Nottingham and District Tramways Company

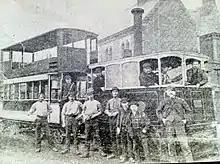
Nottingham Steam Tram circa 1882

The construction of the second line began almost immediately after the opening of the first. A formal ceremony took place on 23 September 1878 when Miss Bella Winby, the daughter of the patentee of the track system proceeded to raise the first stone with a miniature pick prepared specially for the occasion. The spot selected for this ceremony was in the centre of the road a small distance above St. John's Church, Carrington and exactly opposite the plot of land purchased by the company for the depot and stables. Work moved quickly and on 3 April the works were inspected by the Board of Trade and authorised for opening on Saturday 5 April 1879. The route was via Long Row, Market Street, Parliament Street, Milton Street and Mansfield Road, with a branch along Forest Road. The Carrington route was not connected to the southern route, and it had its own depot and stables between St John’s Church and Watcombe Road. This site was subsequently redeveloped into "The Carrington Lido" open-air swimming pool (1937–1988), then into a children's playground and, later still, redeveloped into a residential retirement development.